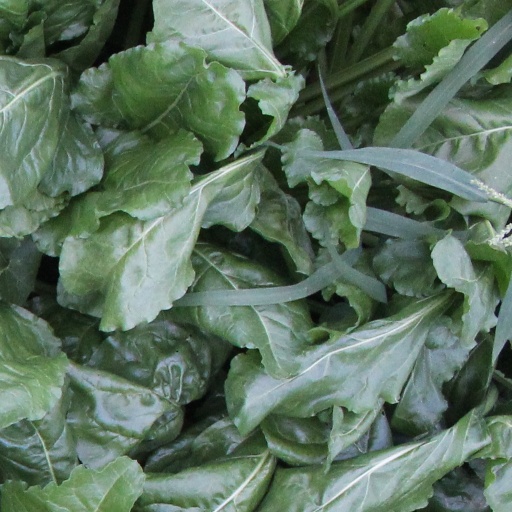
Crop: sugar beet